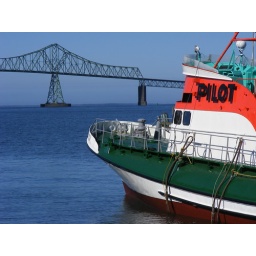
The boat has been around longer than the bridge